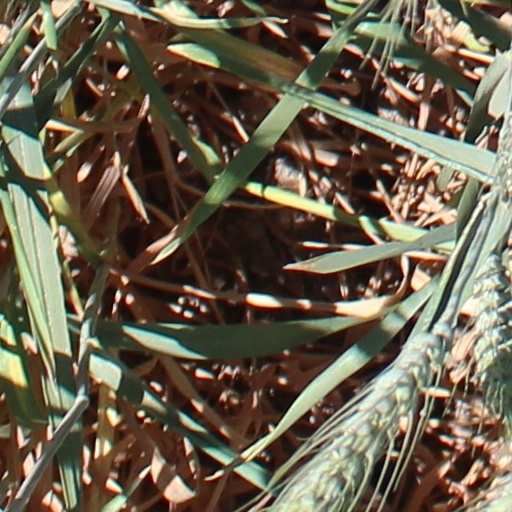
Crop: wheat